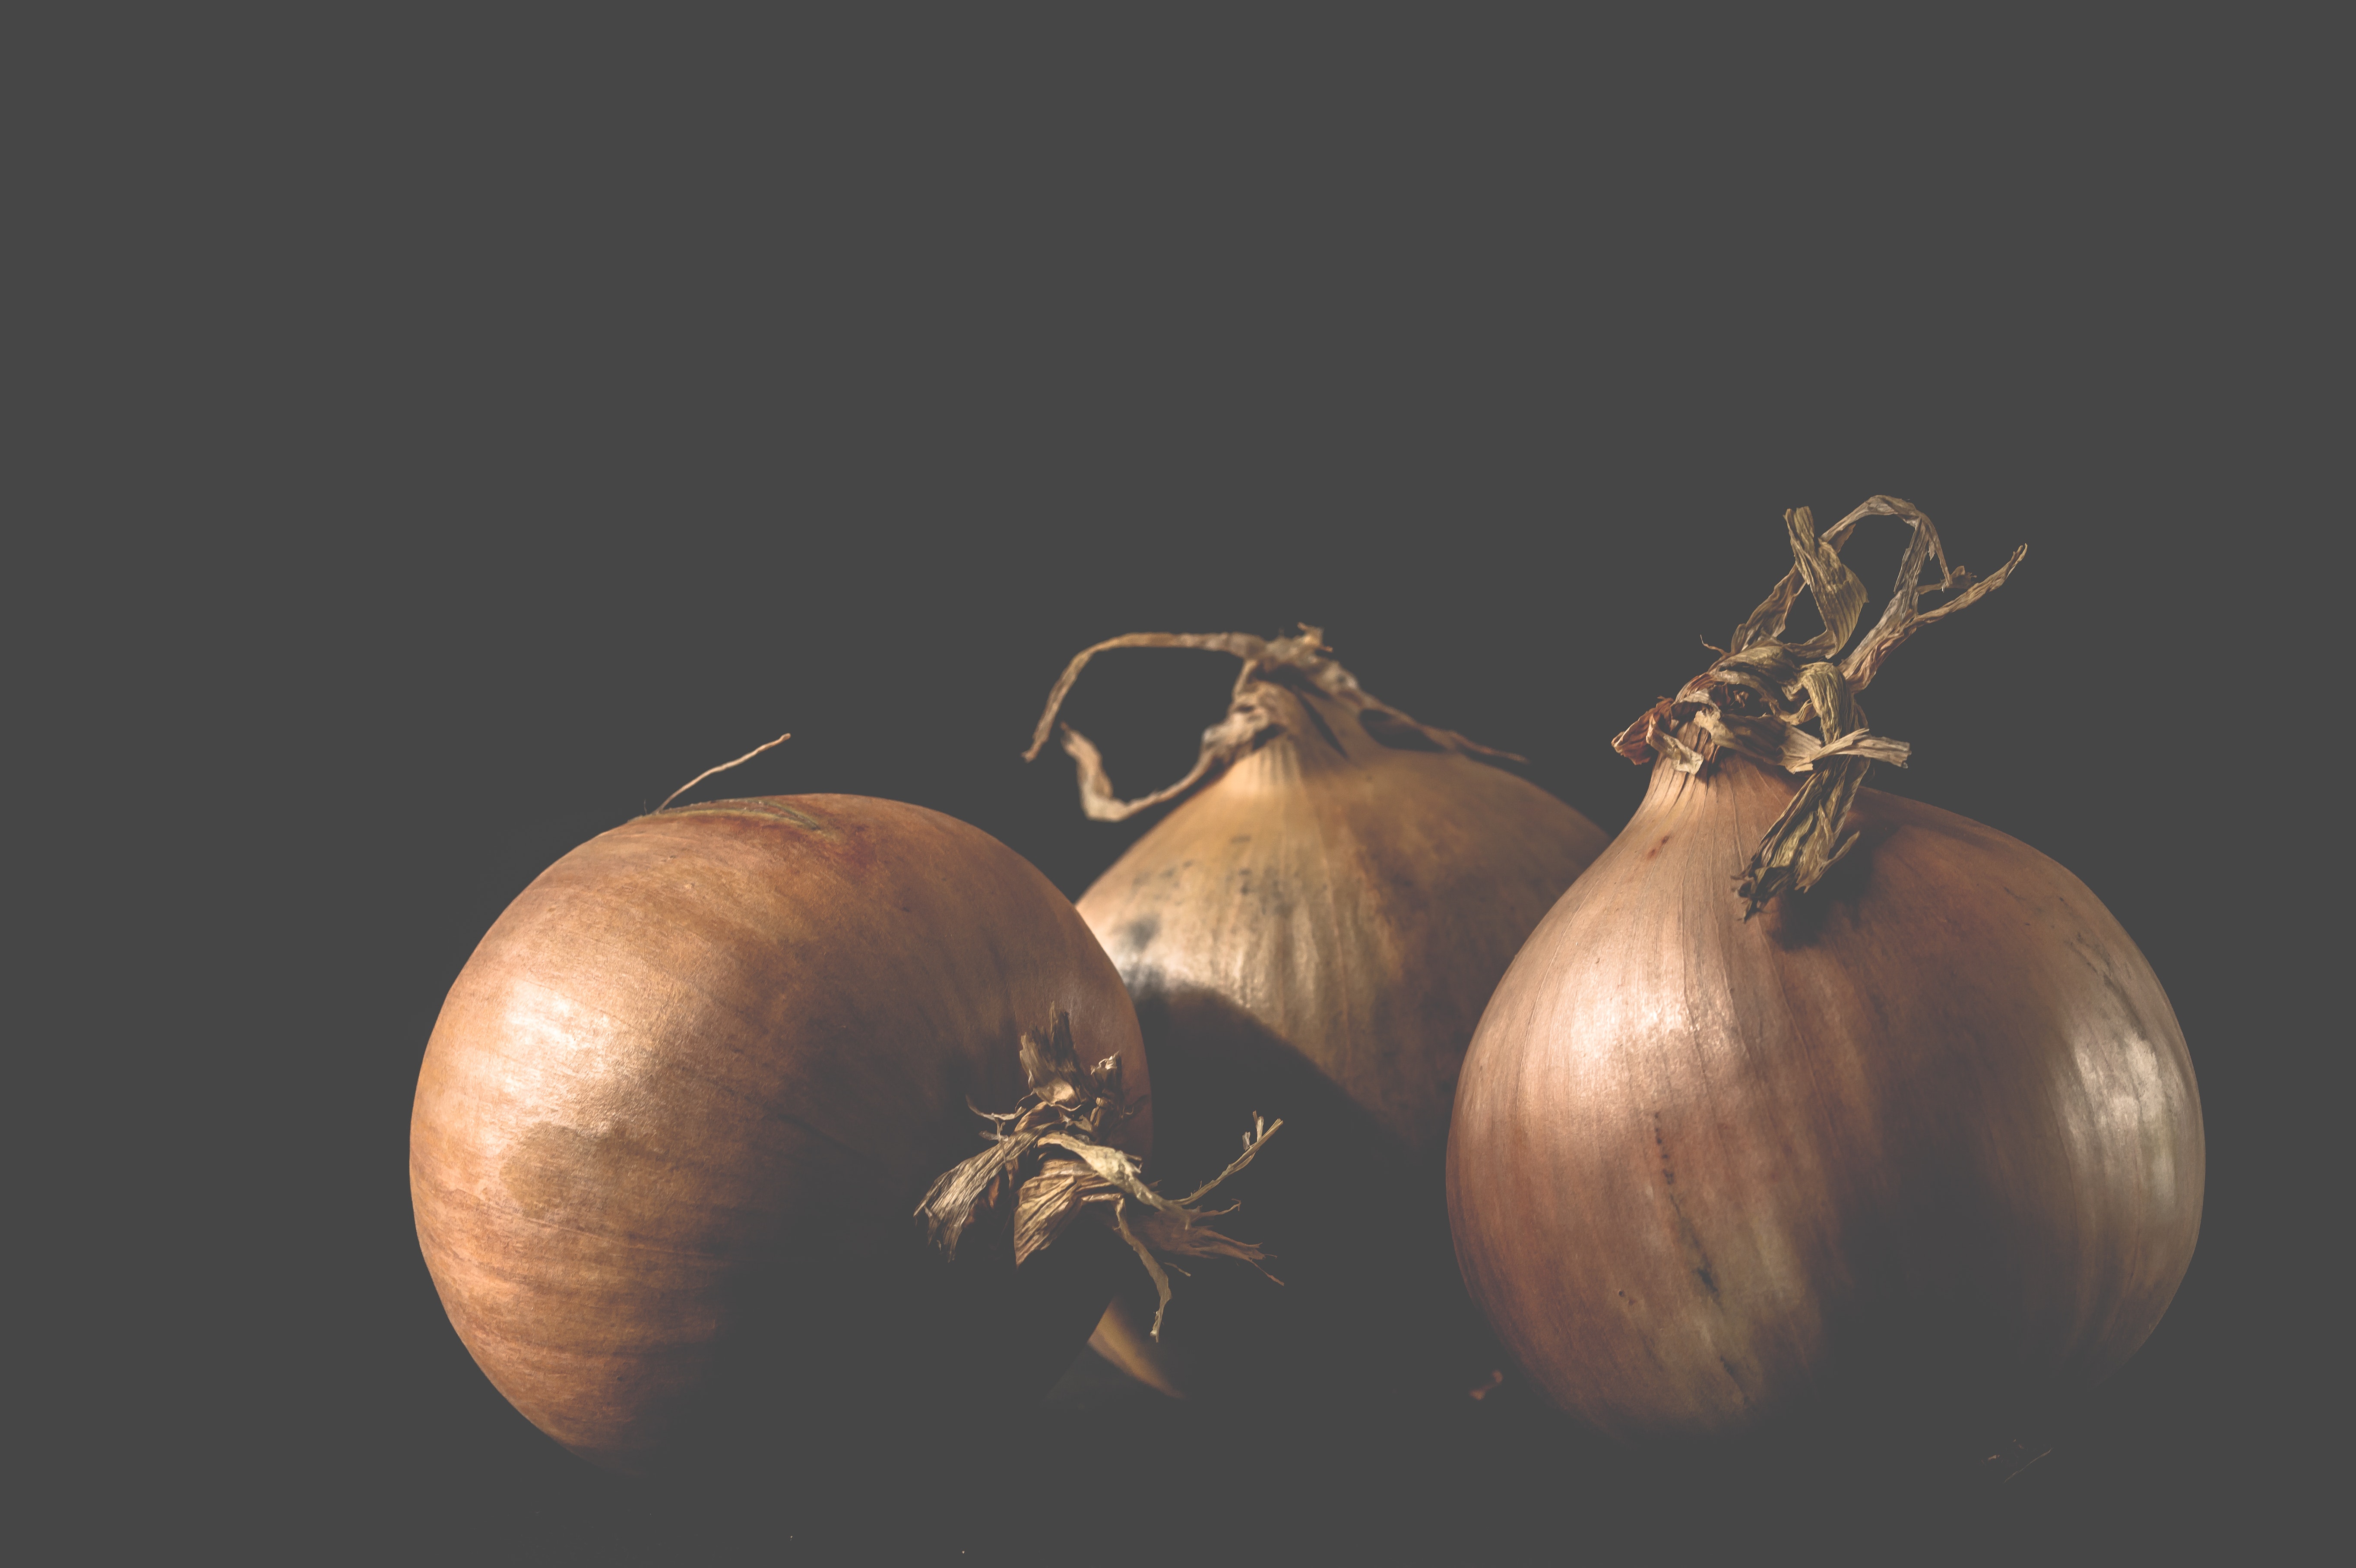
yellow onion, still life photography, vegetable, onion, food, still life, plant, natural foods, red onion, shallot, allium, garlic, photography, Pearl onion, vegetarian food, root vegetable, produce, local food, amaryllis family